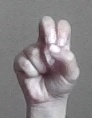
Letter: gaaf